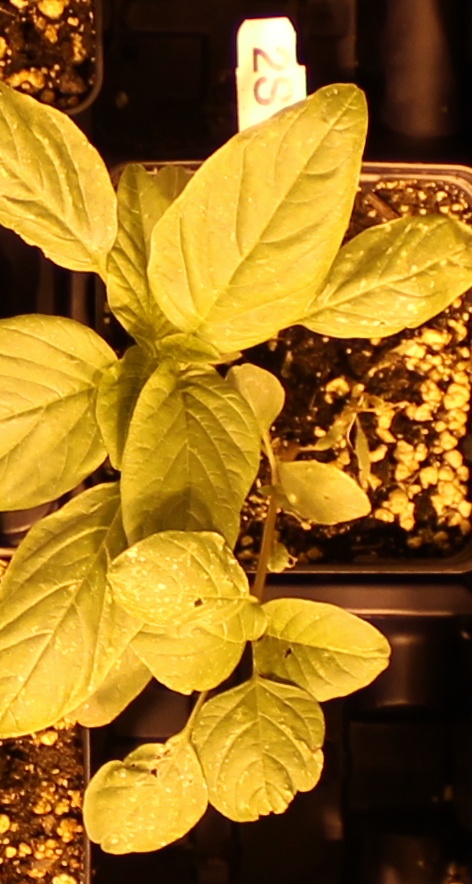
Label: Palmer Amaranth